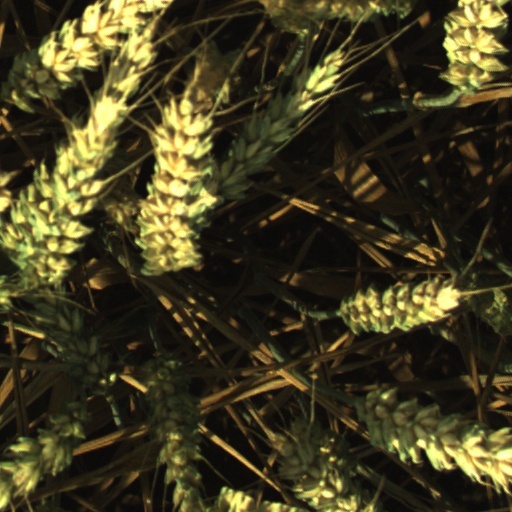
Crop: wheat